Michel Subor

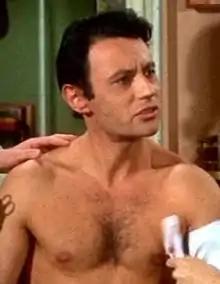
Subor in "Topaz" (1969)

Michel Subor (born Mischa Subotzki; 2 February 1935 – 17 January 2022) was a French actor who gained initial fame with the starring role in Jean-Luc Godard's second feature, "Le petit soldat" (1960), but the French government banned it until 1963 because of its political content, touching on terrorism during the undeclared Algerian War. He acted in a couple of American films in the late 1960s including the role of Claude Jade's husband in Alfred Hitchcock's "Topaz". In 1999, he once again played Forestier in "Beau Travail", a highly praised variation of "Billy Budd", directed by Claire Denis. He continued to work with her.